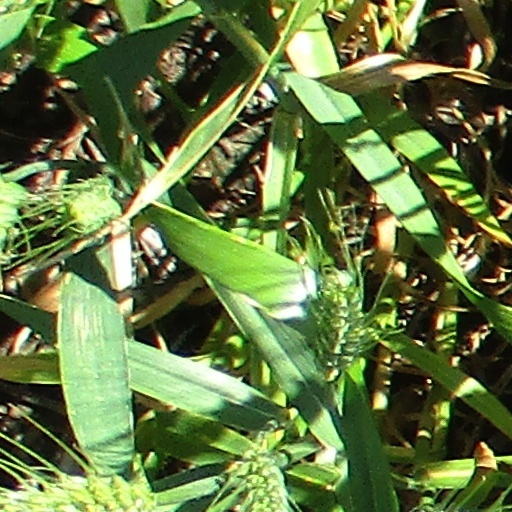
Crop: wheat